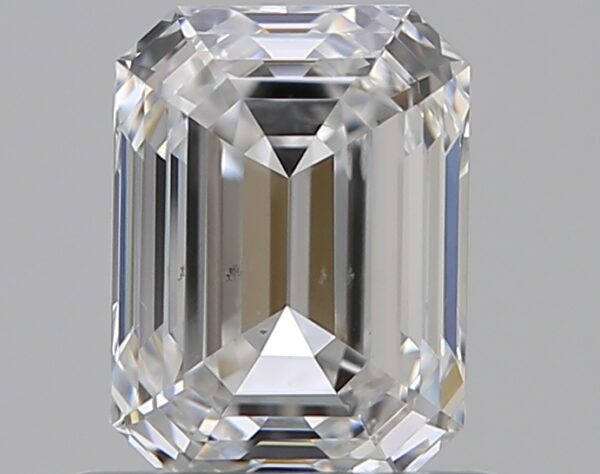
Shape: emerald
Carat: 0.8
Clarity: SI1
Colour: E
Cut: EX
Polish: EX
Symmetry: VG
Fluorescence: N
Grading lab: GIA
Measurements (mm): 5.96 x 4.43 x 3.01